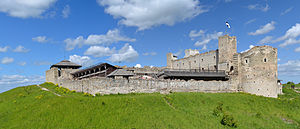
Rakvere / Galleri
Rakvere er en by i Lääne-Virumaa amt det nordlige Estland med et indbyggertal på ca. 15.000. Byen ligger ca. 20 kilometer syd for Den Finske Bugt.